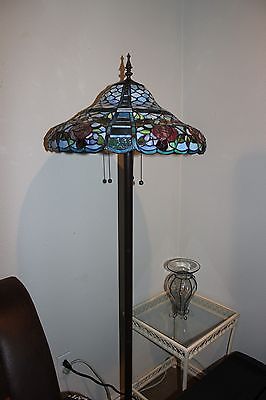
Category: lamp